Homer Smith (American football)

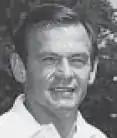

Homer Austin Smith (October 9, 1931 – April 10, 2011) was an American football player and coach. He served as the head football coach at Davidson College (1965–1969), the University of the Pacific (1970–1971), and the United States Military Academy (1974–1978), compiling a career college football record 53–71–1 and a bowl record of 0–1. Smith was also the offensive coordinator at the University of California, Los Angeles (1972–1973, 1980–1986, 1990–1993), the University of Alabama (1988–1989, 1994–1995), and the University of Arizona (1996), and for the Kansas City Chiefs of the National Football League (NFL). In 1997, Smith was a finalist for the Broyles Award, given annually to the nation's top college football assistant coach.